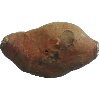
Label: potato_sweet